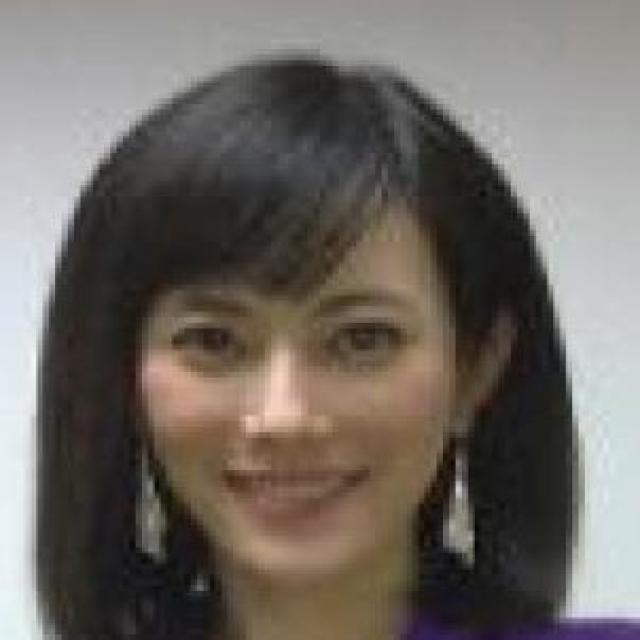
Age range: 21-44